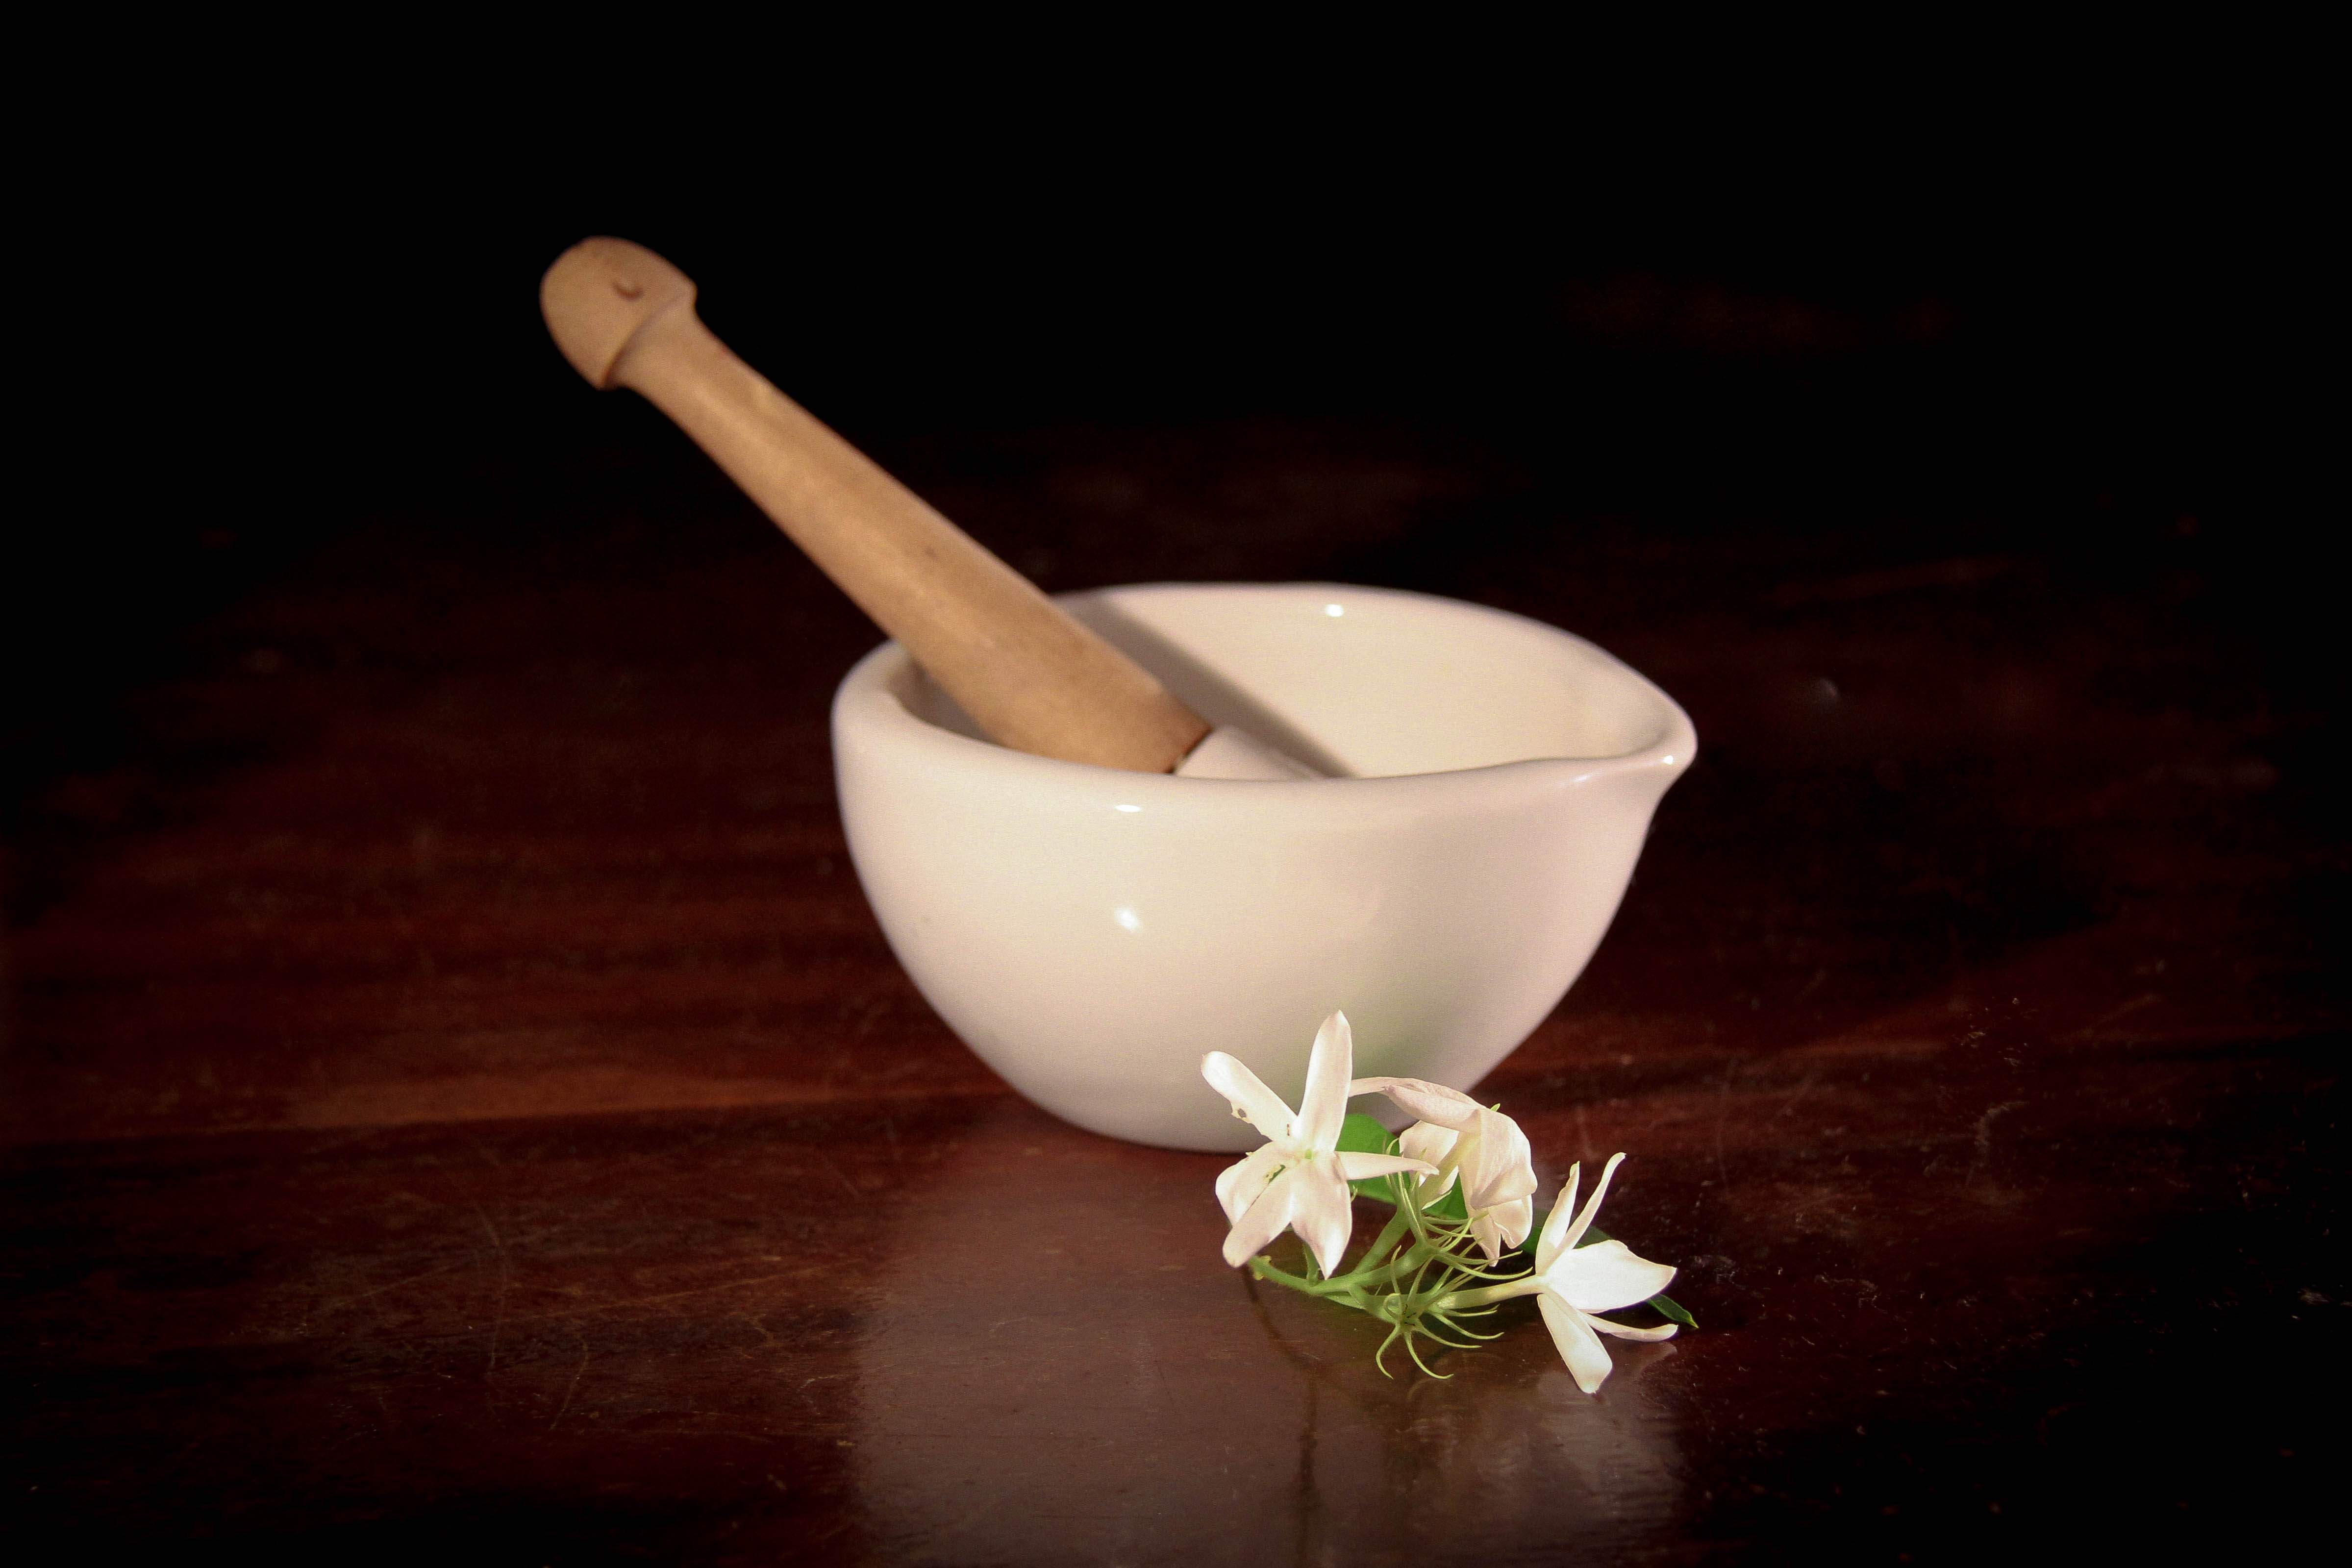
nature, vintage, cup, vase, food, ancient, drink, botany, coffee cup, pharmacy, drug, alchemy, chemical, medication, flavor, pharmacist, portion, cure, remedy, herbal medicine, still life photography